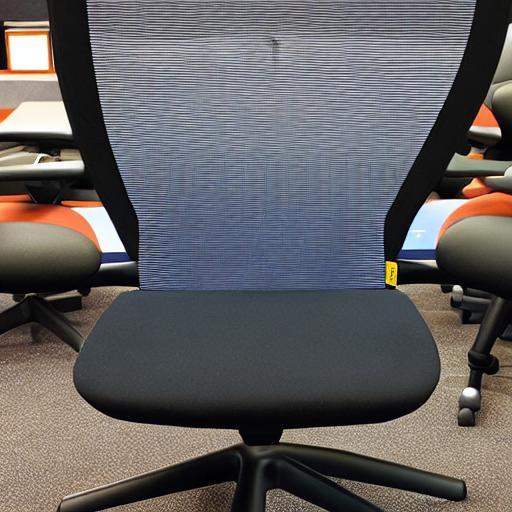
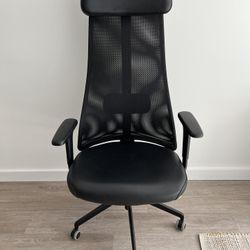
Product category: items_chair
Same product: no